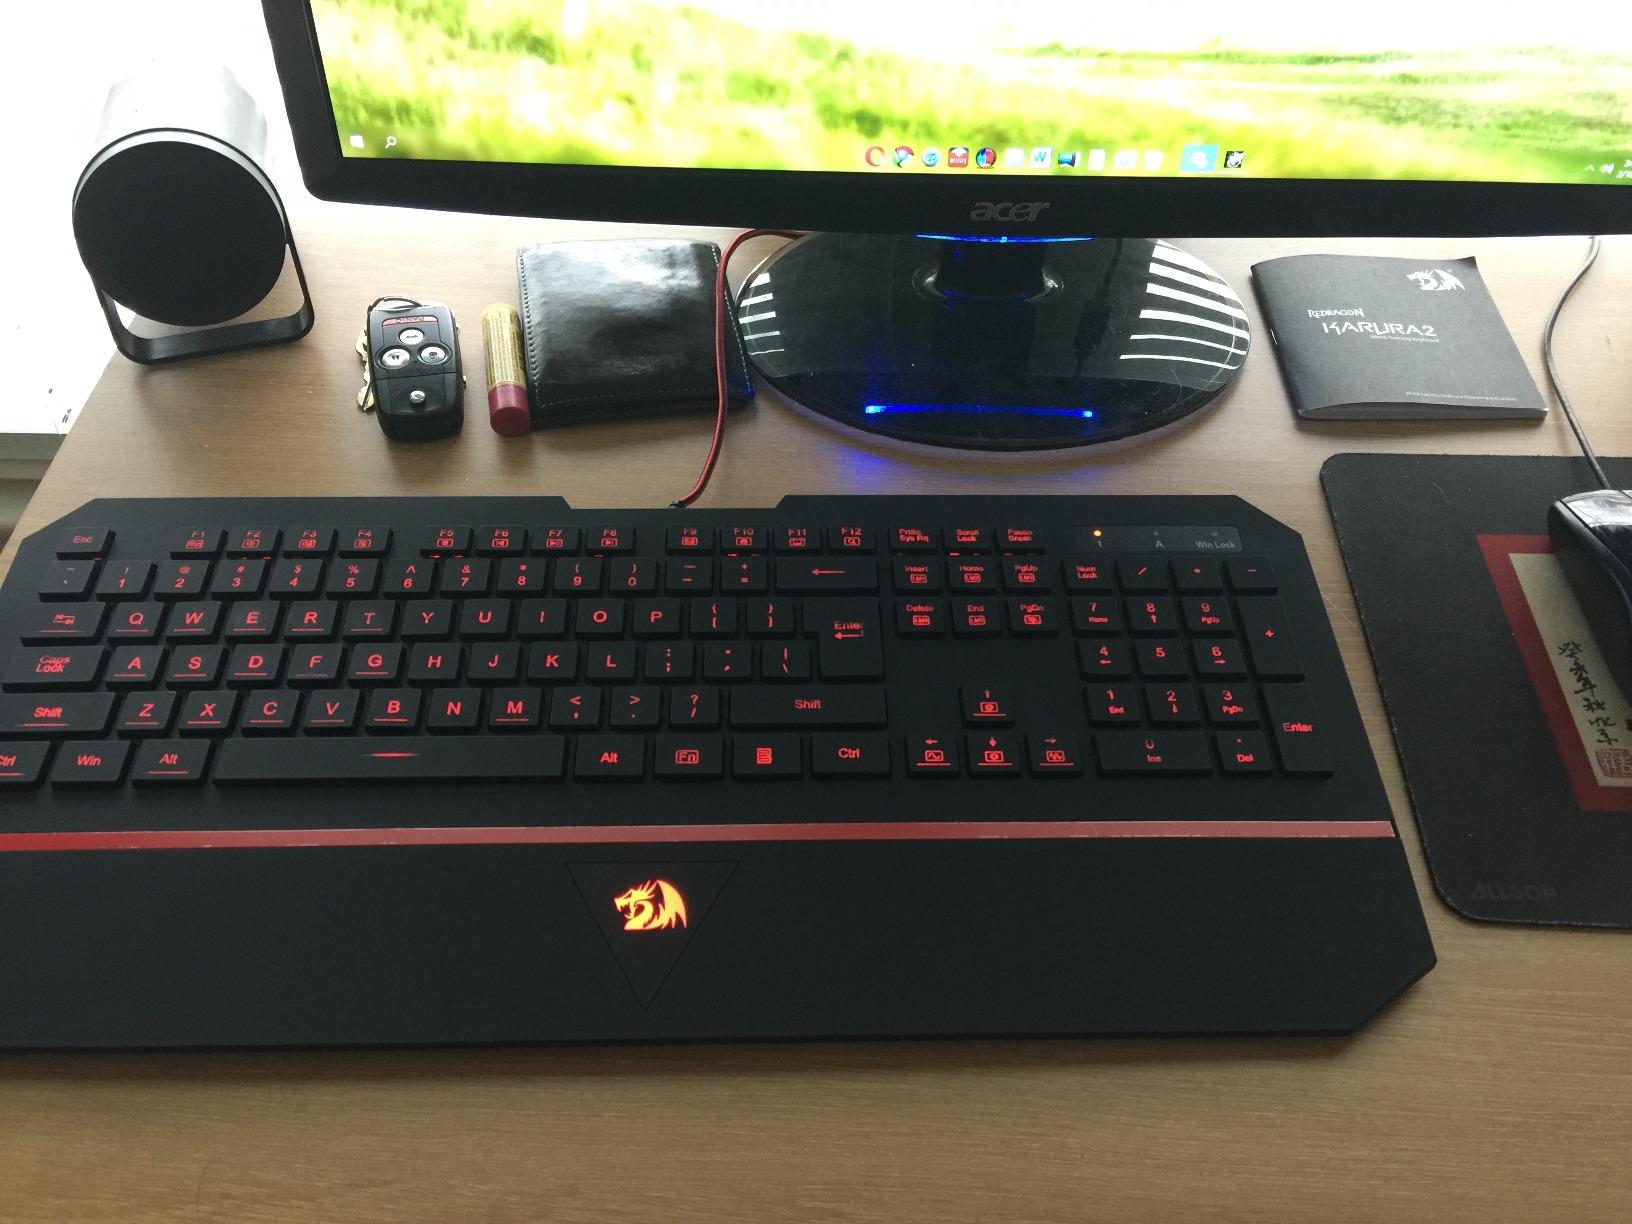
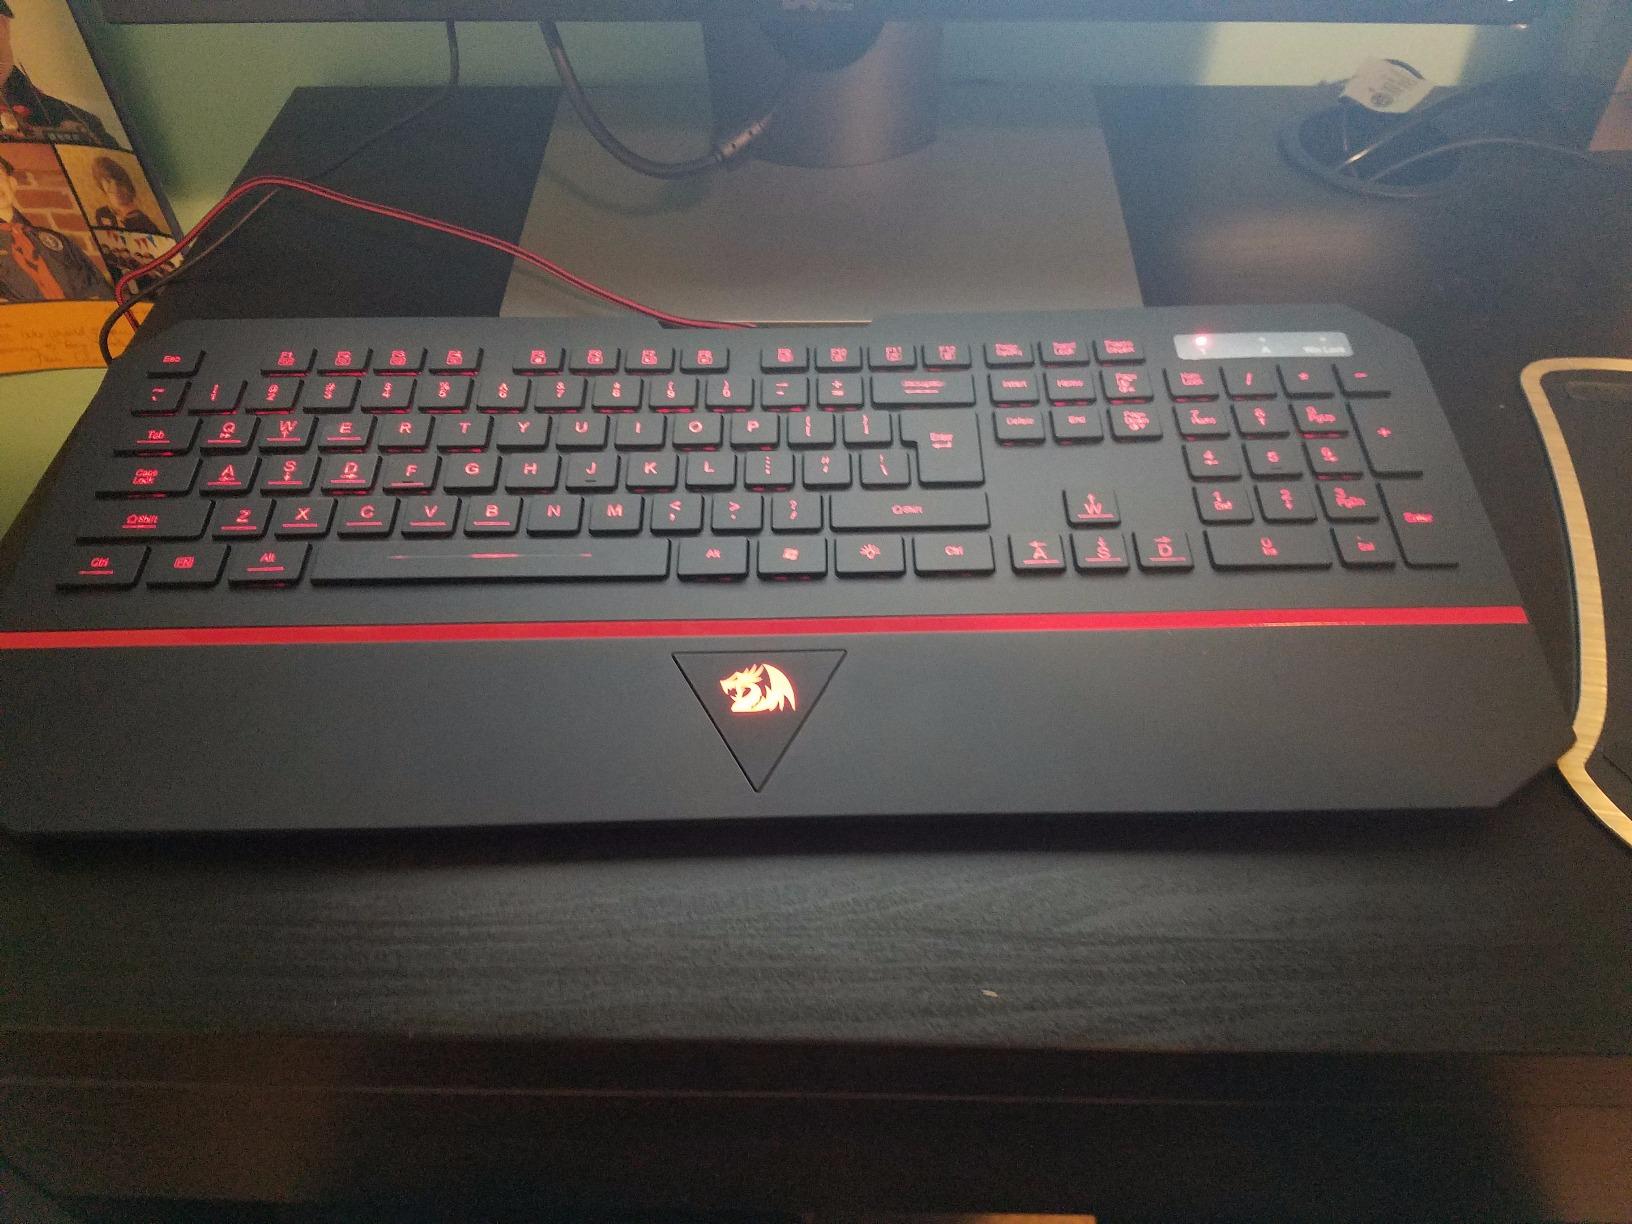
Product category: keyboard
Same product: yes